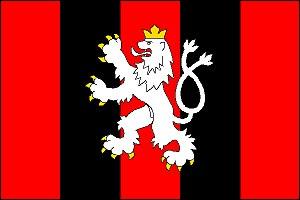
Duchcov est une ville du district de Teplice, dans la région d'Ústí nad Labem, en Tchéquie. Sa population s'élevait à 8 398 habitants en 2018.